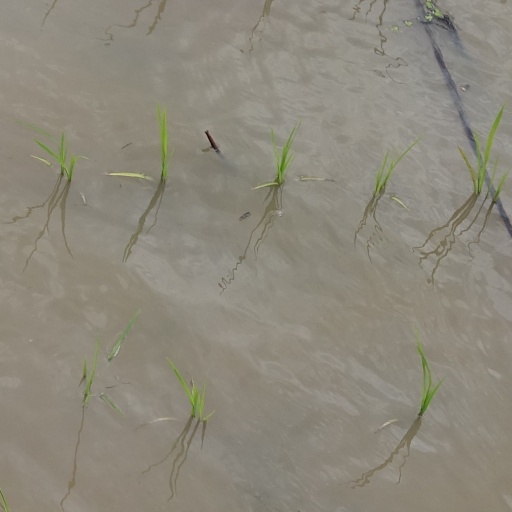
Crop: rice